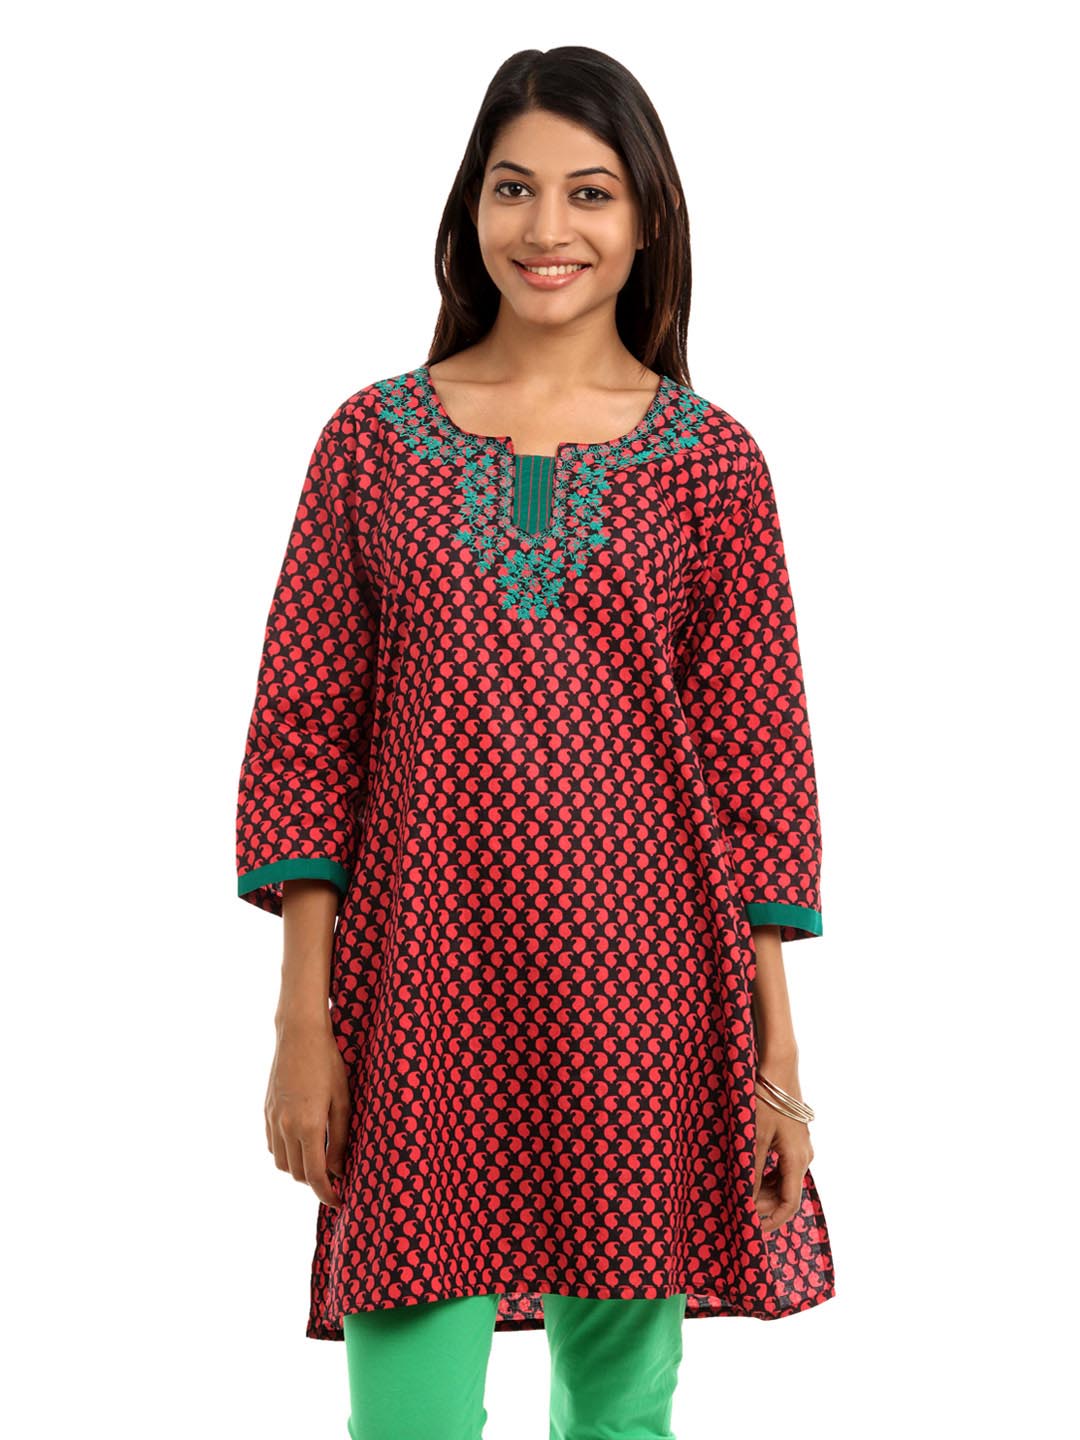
Shree Women Red & Black Kurta
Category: Apparel / Topwear / Kurtas
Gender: Women
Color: Red
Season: Summer 2012
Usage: Ethnic